Nation state

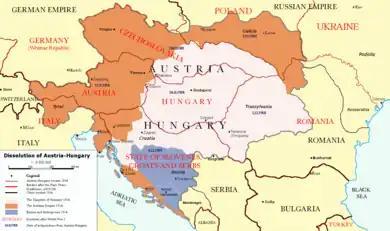
Dissolution of the multiethnic Austro-Hungarian Empire (1918)

In Europe, during the 18th century, the classic non-national states were the "multiethnic" empires, the Austrian Empire, the Kingdom of France (and its empire), the Kingdom of Hungary, the Russian Empire, the Portuguese Empire, the Spanish Empire, the Ottoman Empire, the British Empire, the Dutch Empire and smaller nations at what would now be called sub-state level. The multi-ethnic empire was a monarchy, usually absolute, ruled by a king, emperor or sultan. The population belonged to many ethnic groups, and they spoke many languages. The empire was dominated by one ethnic group, and their language was usually the language of public administration. The ruling dynasty was usually, but not always, from that group.